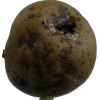
Label: pear